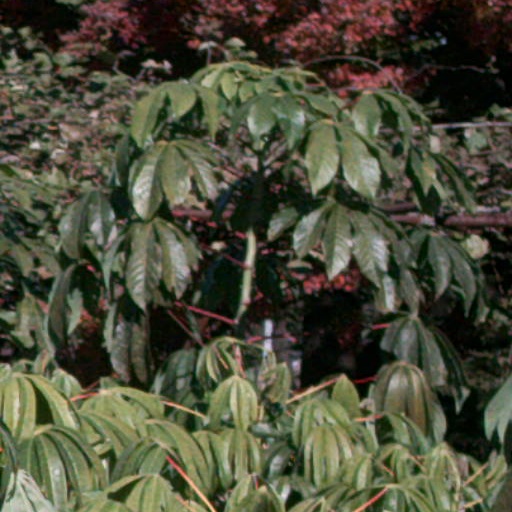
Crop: cassava